Gay men

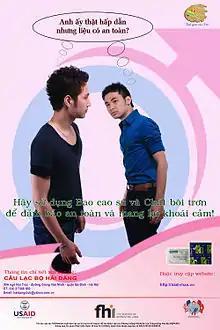
HIV prevention poster advocating for safe MSM sex in Vietnam

In Southwest Asia and North Africa, gay men face some of the harshest and most hostile laws anywhere in the world. Sex between men is explicitly outlawed in 10 of the 18 "Middle Eastern" countries and is punishable by death in six. According to scholars, recent popular turns toward Islamic fundamentalism has strongly influenced the extreme violence against gay men. While all same-sex activity is legal in Bahrain, Cyprus, the West Bank, Turkey, Lebanon, Israel, Jordan, and Iraq, male homosexuality is illegal and punishable by imprisonment in Syria, Oman, Qatar, Kuwait, and Egypt. Israel is the most progressive concerning LGBT rights and recognizing unregistered cohabitation; however, it has faced criticism from academics such as Sarah Schulman and Jason Ritchie for "pinkwashing." And although same-sex marriage is not legal in the country, there is public support for recognizing and registering same-sex marriages performed in other countries.